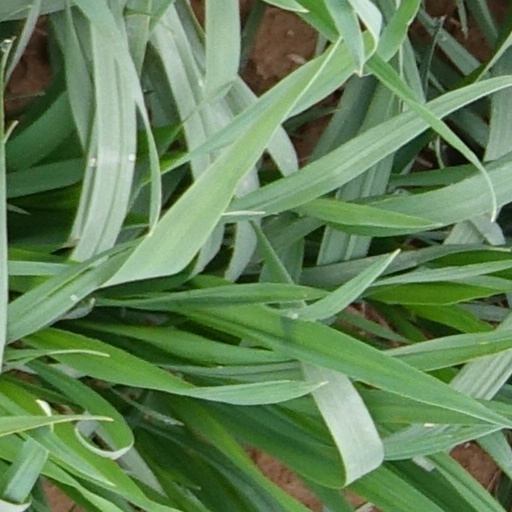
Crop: wheat